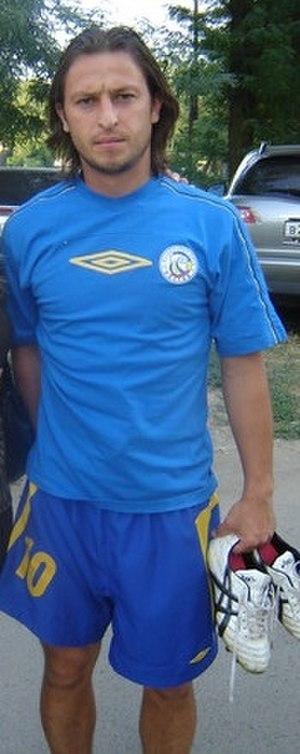
Maksim Ievgueniévitch Bouznikine est un footballeur international russe né le 1ᵉʳ mars 1977 à Krasnodar.